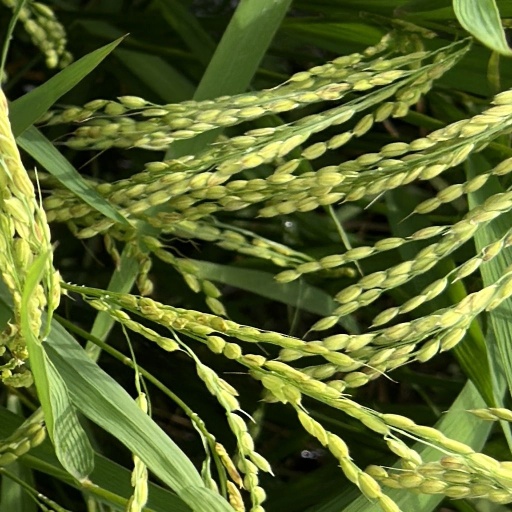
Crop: rice